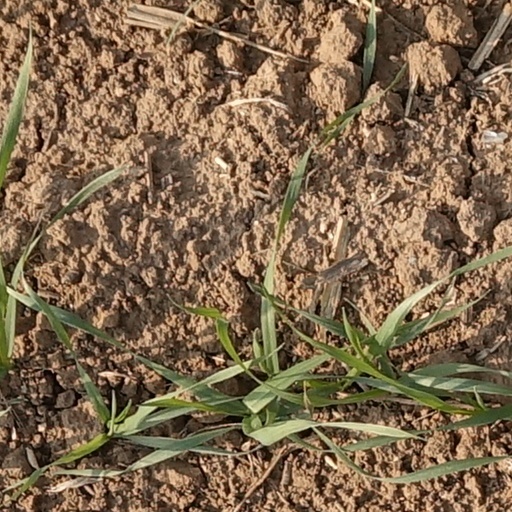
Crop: wheat